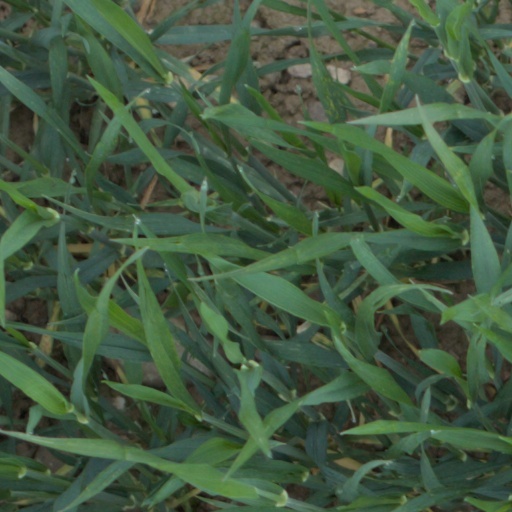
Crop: wheat